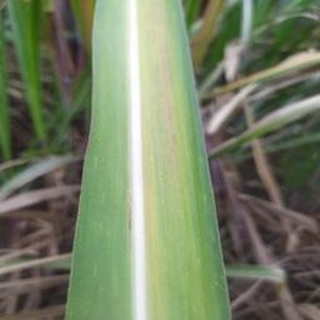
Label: sugarcane_yellow_leaf_disease